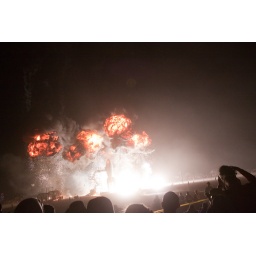
The rocket is surrounded by fire, fireworks, sparks, roiling clouds of smoke, and bright yellow light.